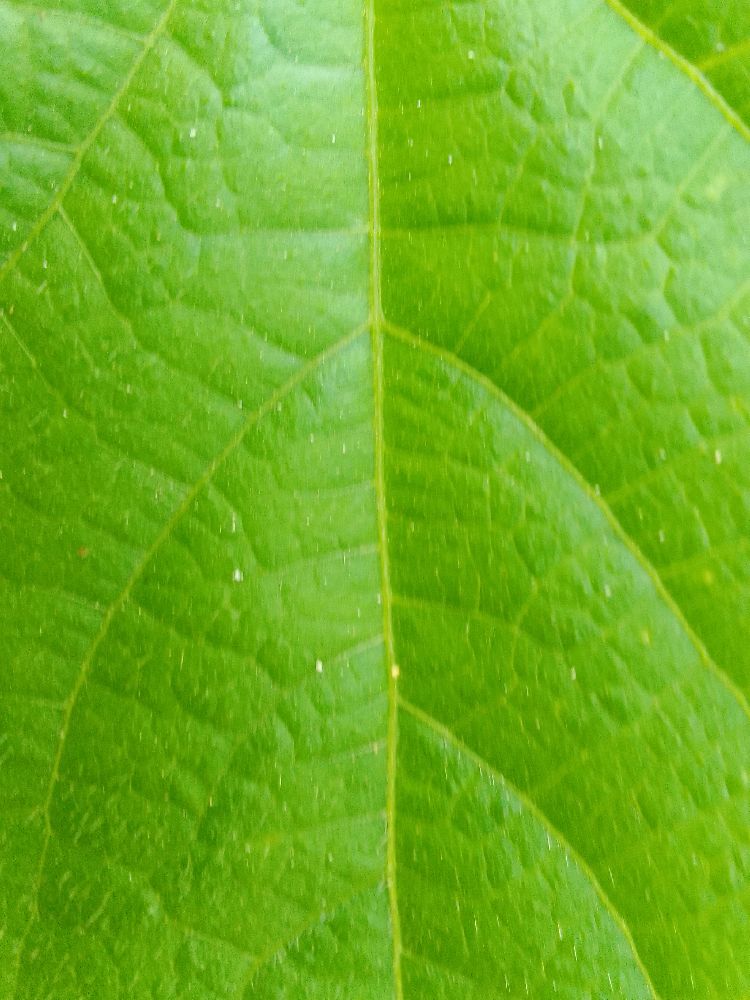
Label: healthy